2015 A-League Grand Final

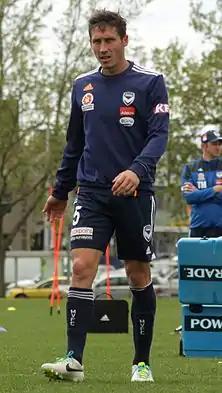
Melbourne captain and man of the match, Mark Milligan.

From the opening stages of the match, Melbourne Victory dominated play; though the Big Blue rivalry quickly lived up to its name. An early head clash saw defender Matthew Jurman receive treatment to a gash after a flailing elbow from Besart Berisha saw the Albanian received the first yellow card of the match. Nick Ansell soon joined the bloodshed after a clash, and soon after defender Jacques Faty had to be substituted after sustaining a leg injury. A non-stop assault from the home side was soon rewarded, with New Zealand international Kosta Barbarouses finding the chest of Berisha in the box which rebounded on the chest of Gui Finkler before Berisha unleashed a half-volley past Vedran Janjetović in the 33rd minute. With half-time approaching and Sydney FC looking for an equaliser, Alex Brosque combined for a one-two with Marc Janko, but Victory 'keeper Lawrence Thomas was able to block the low shot with a stretched foot.